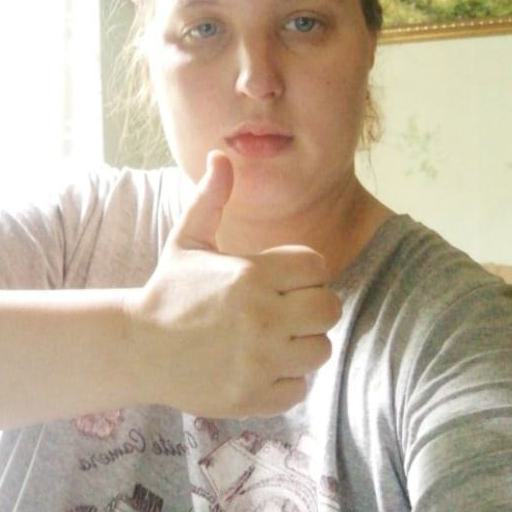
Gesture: like